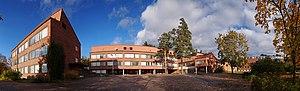
Cet article est une liste partielle des bâtiments conçus par Alvar Aalto.
La colline du séminaire est un campus universitaire bâti sur une colline dans le quartier Mattilanpelto de Jyväskylä en Finlande.
Le bâtiment X ou Proxima est le bâtiment de l'ancienne école d'entrainement de l'école supérieure d'éducation, est un bâtiment de l'université de Jyväskylä construit sur Seminaarinmäki à Jyväskylä en Finlande.